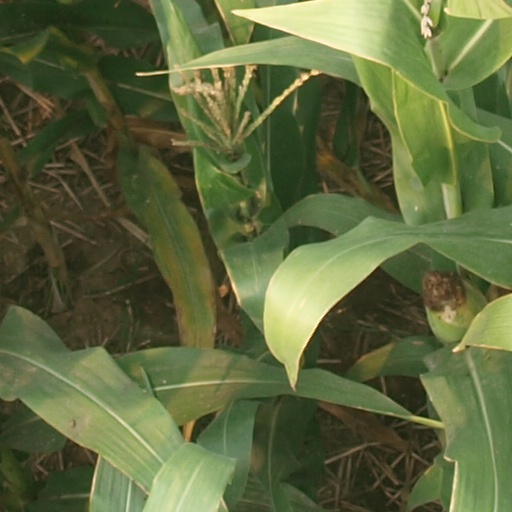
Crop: maize; corn